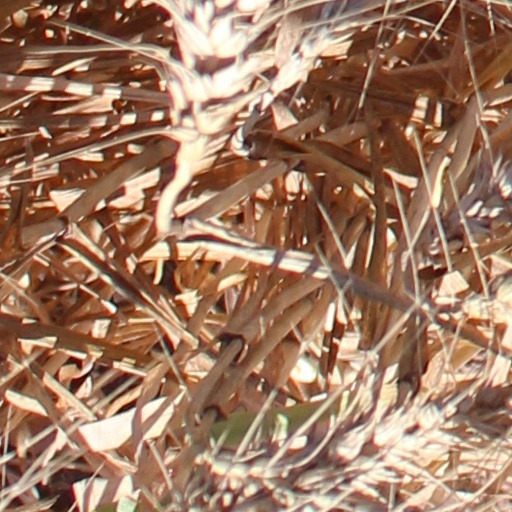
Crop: wheat